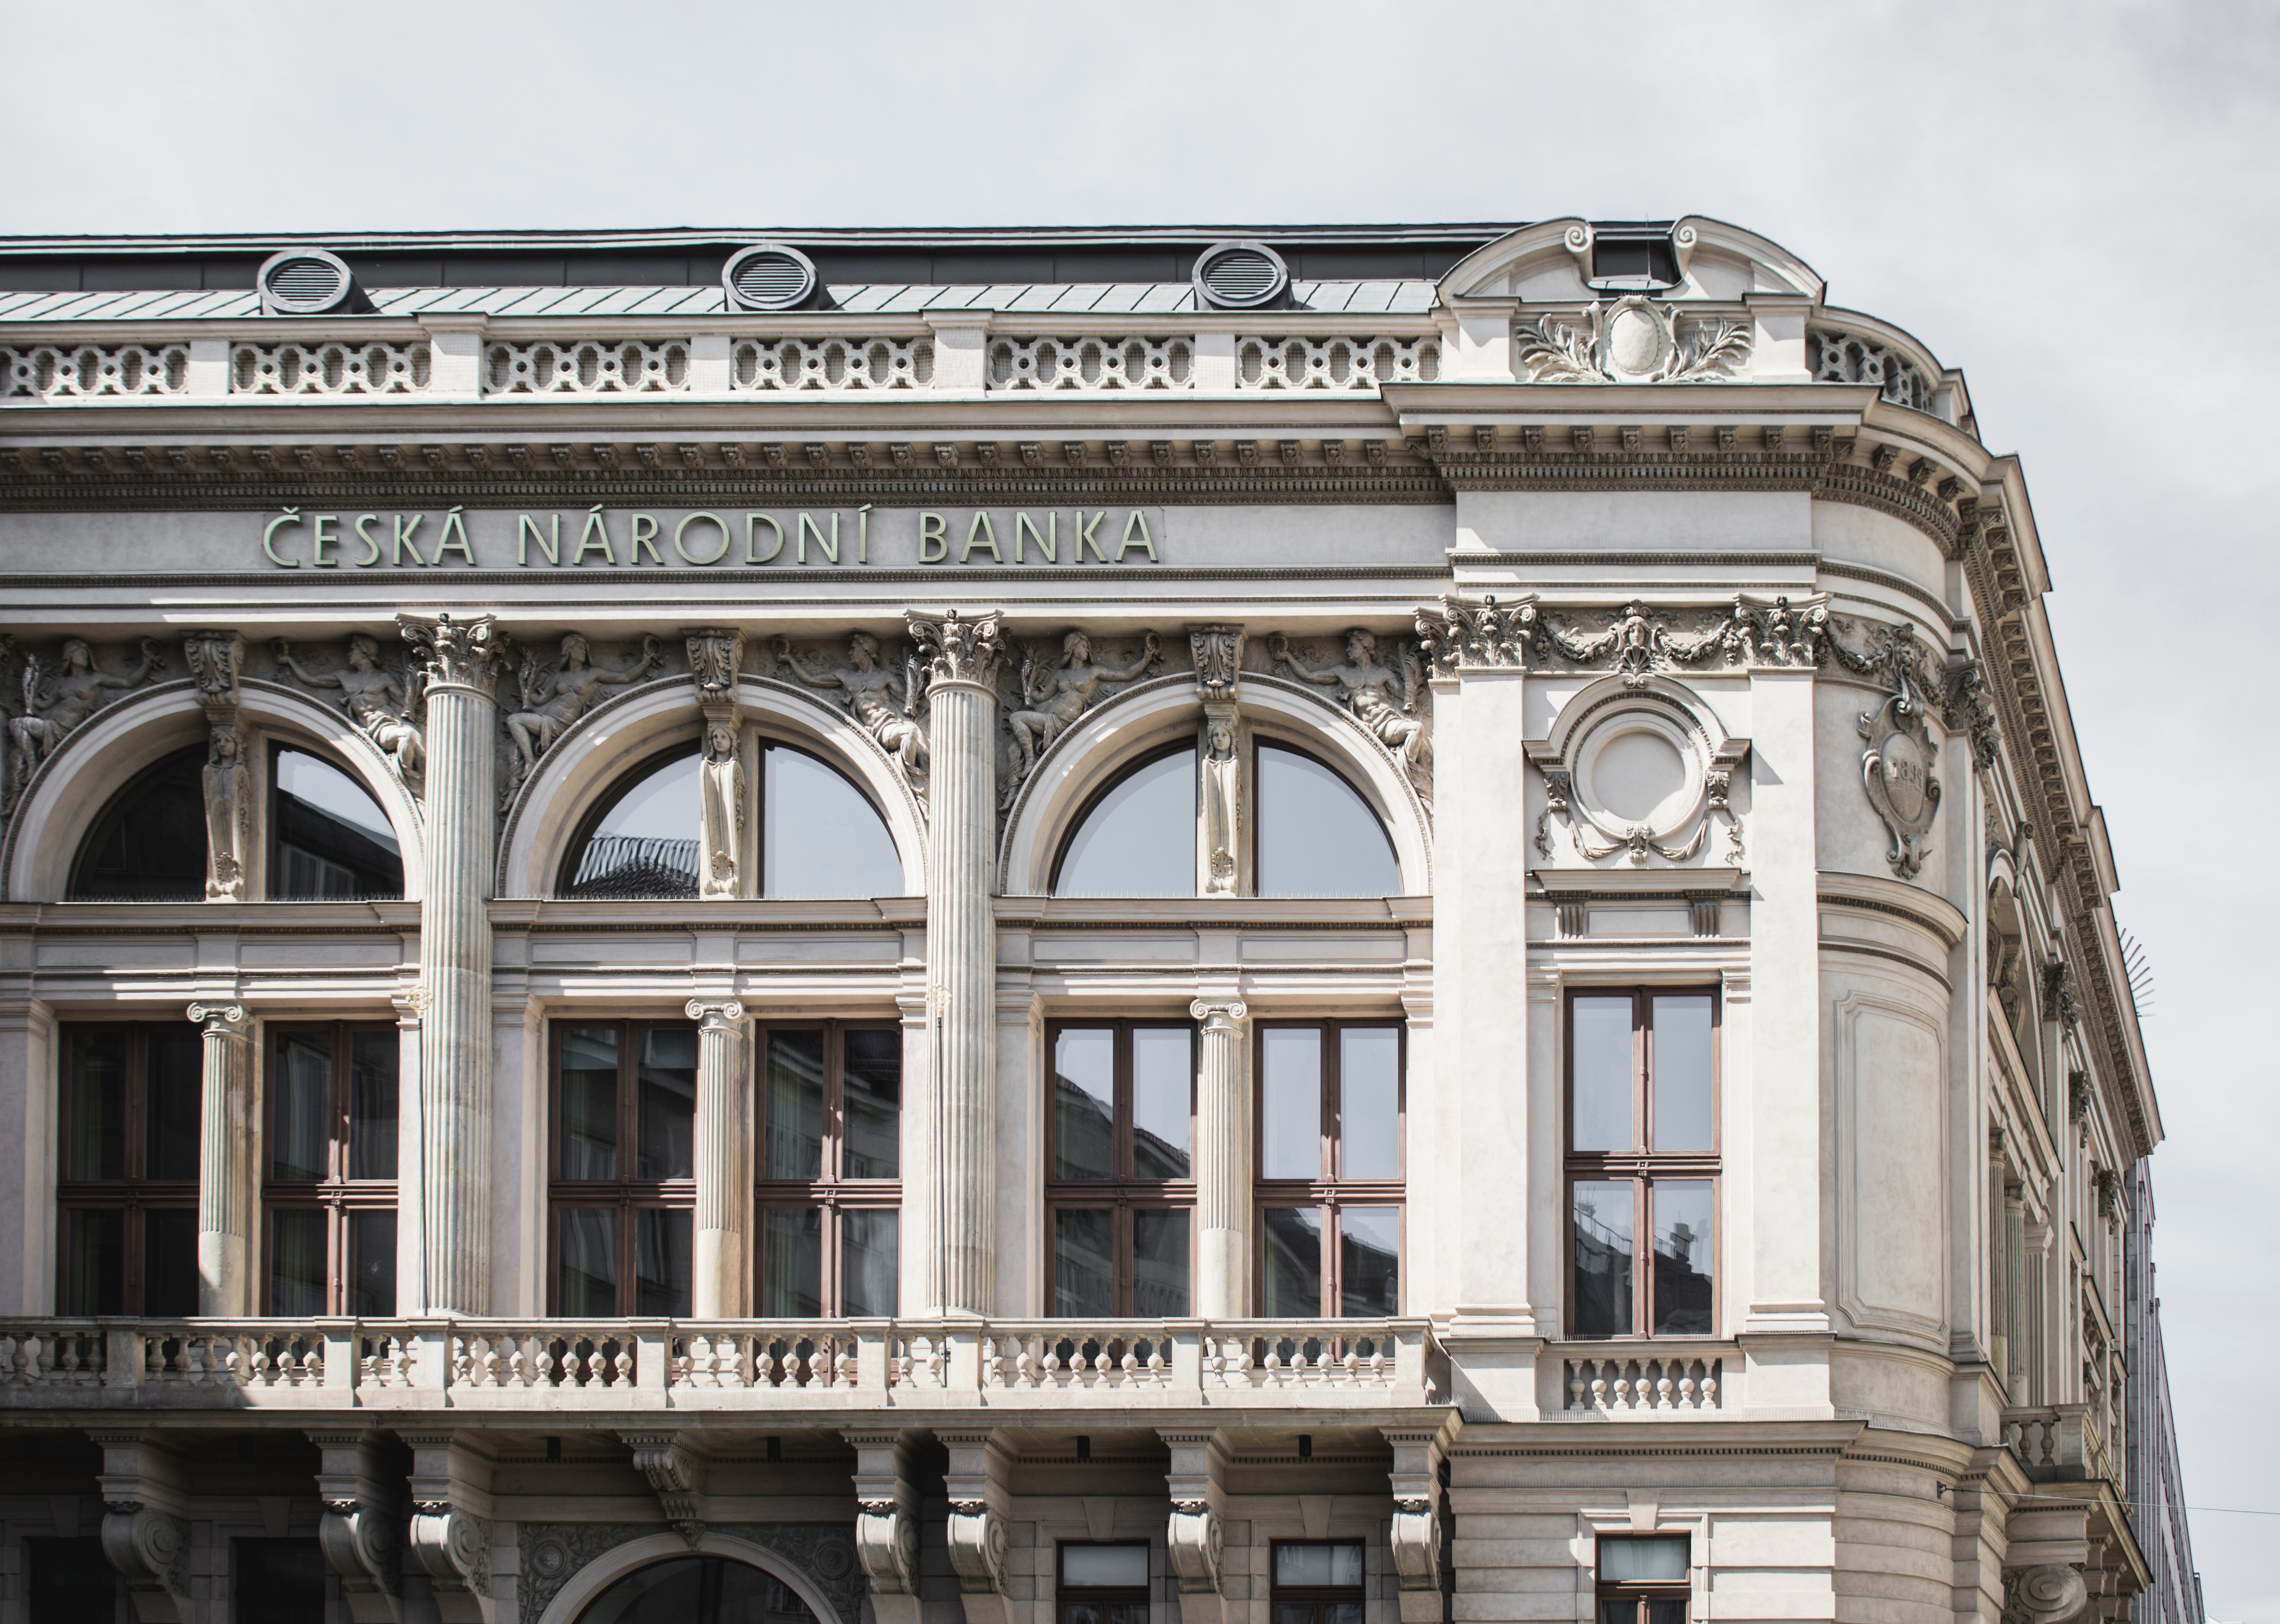
architecture, classical architecture, landmark, arch, building, facade, city, ancient roman architecture, window, house